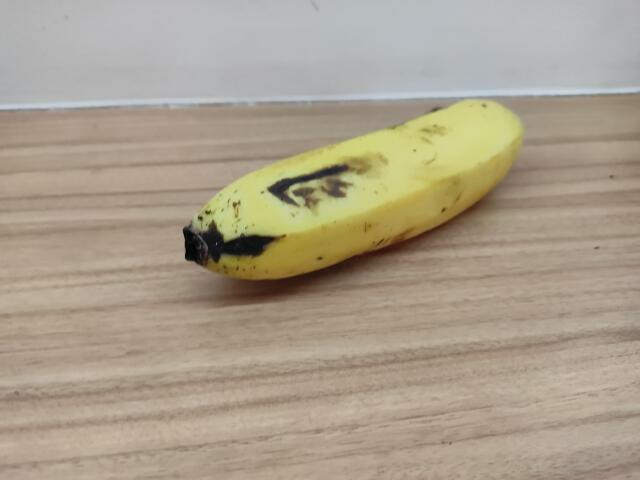
Label: Ripe_Banana